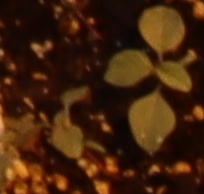
Label: Redroot Pigweed